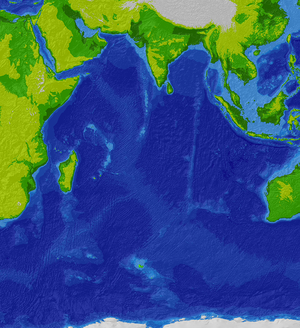
L’océan Indien, autrefois appelé océan Oriental ou mer des Indes, s’étend sur une surface de 75 000 000 km², soit près de 21 % du globe terrestre. Il est limité au nord par la péninsule Arabique, l'Iran, le Pakistan et l’Inde ; à l’est par la Birmanie, la Thaïlande, l’Indonésie, l’Australie et le méridien 146° 55' de longitude est, frontalier de l'océan Pacifique ; au sud par le continent antarctique et à l’ouest par l’Afrique et le méridien 20° de longitude est, qui le sépare de l'océan Atlantique.
Cet article recense les dorsales.
Le Sud-Ouest de l'océan Indien est une région géopolitique à la définition lâche regroupant traditionnellement les îles de l'océan Indien situées au large l'Afrique de l'Est et australe, c'est-à-dire celles qui relèvent de l'archipel des Comores, de celui des Mascareignes, de celui des Seychelles ainsi que Madagascar et de toutes les autres dépendances situées autour de cette grande île telles qu'Agaléga, par exemple. Cinq États distincts exercent leur souveraineté sur cette zone parfois appelée région Océan Indien : la République de Madagascar, la république de Maurice, la république des Seychelles, l'Union des Comores et la France, qui possède La Réunion, Mayotte et les Îles Éparses. Les différentes entités géographiques qui en relèvent se situent toutes dans un même bassin cyclonique et se rencontrent souvent dans le cadre d'institutions internationales ou d'événements régionaux spécifiques, en particulier la Commission de l'océan Indien et les Jeux des îles de l'océan Indien. Leur promotion touristique commune les présente sous le nom des Îles Vanille .http://www.vanilla-islands.org